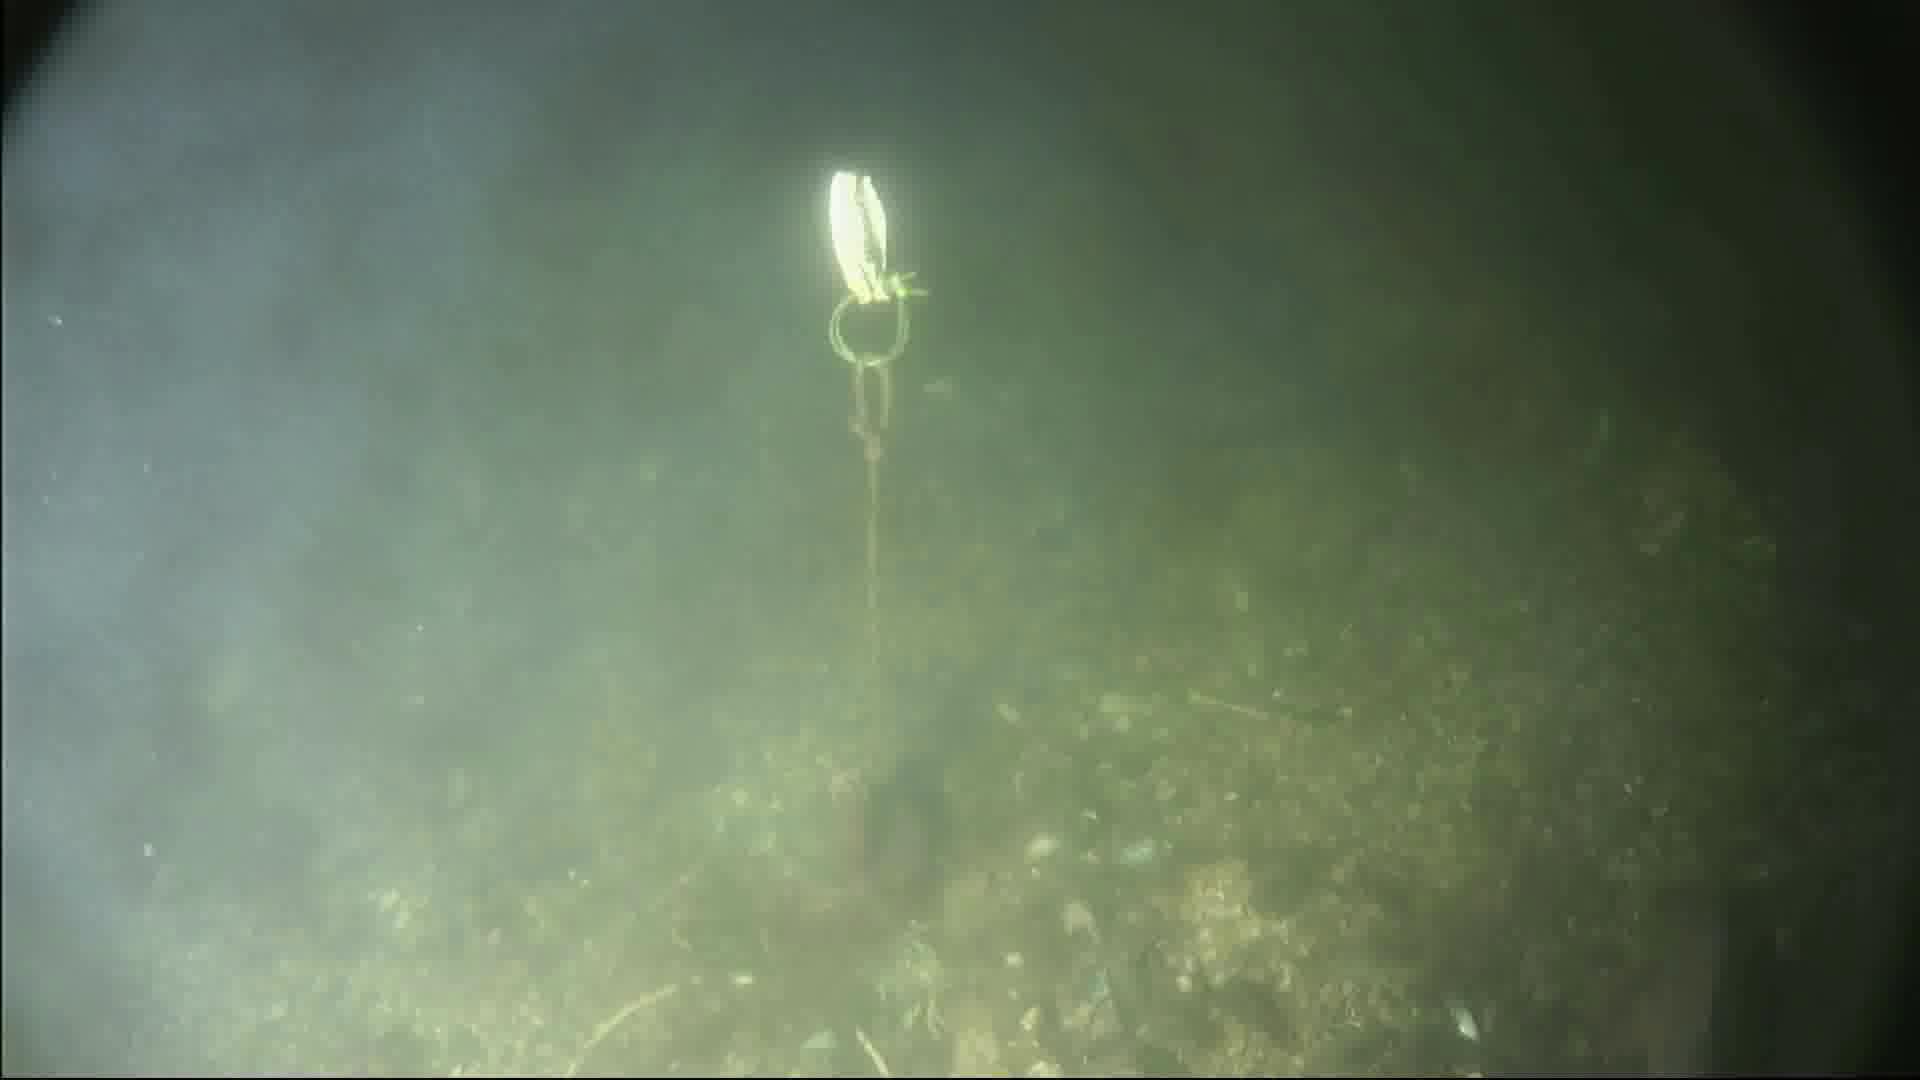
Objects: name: fish
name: crab